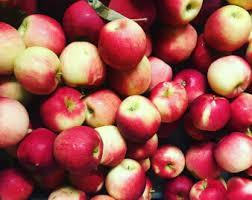
Label: apples